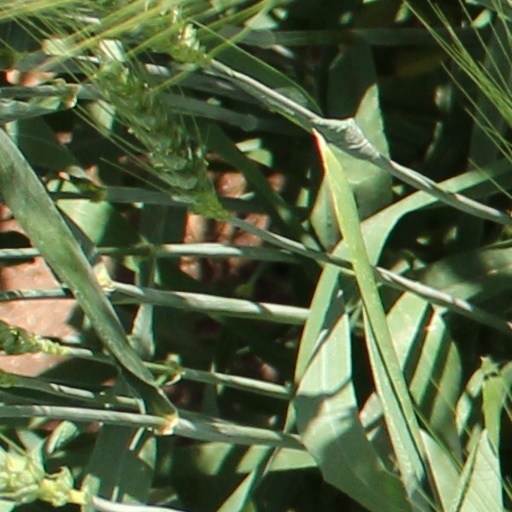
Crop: wheat